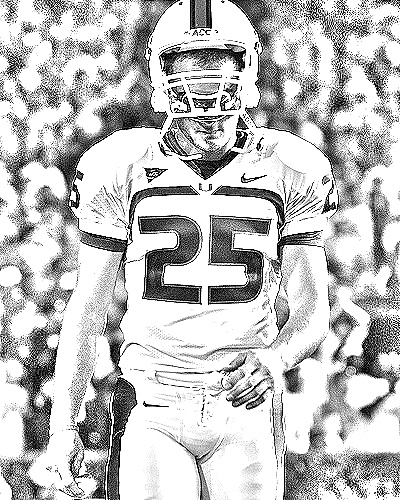
Portrait style: Sketch Portrait